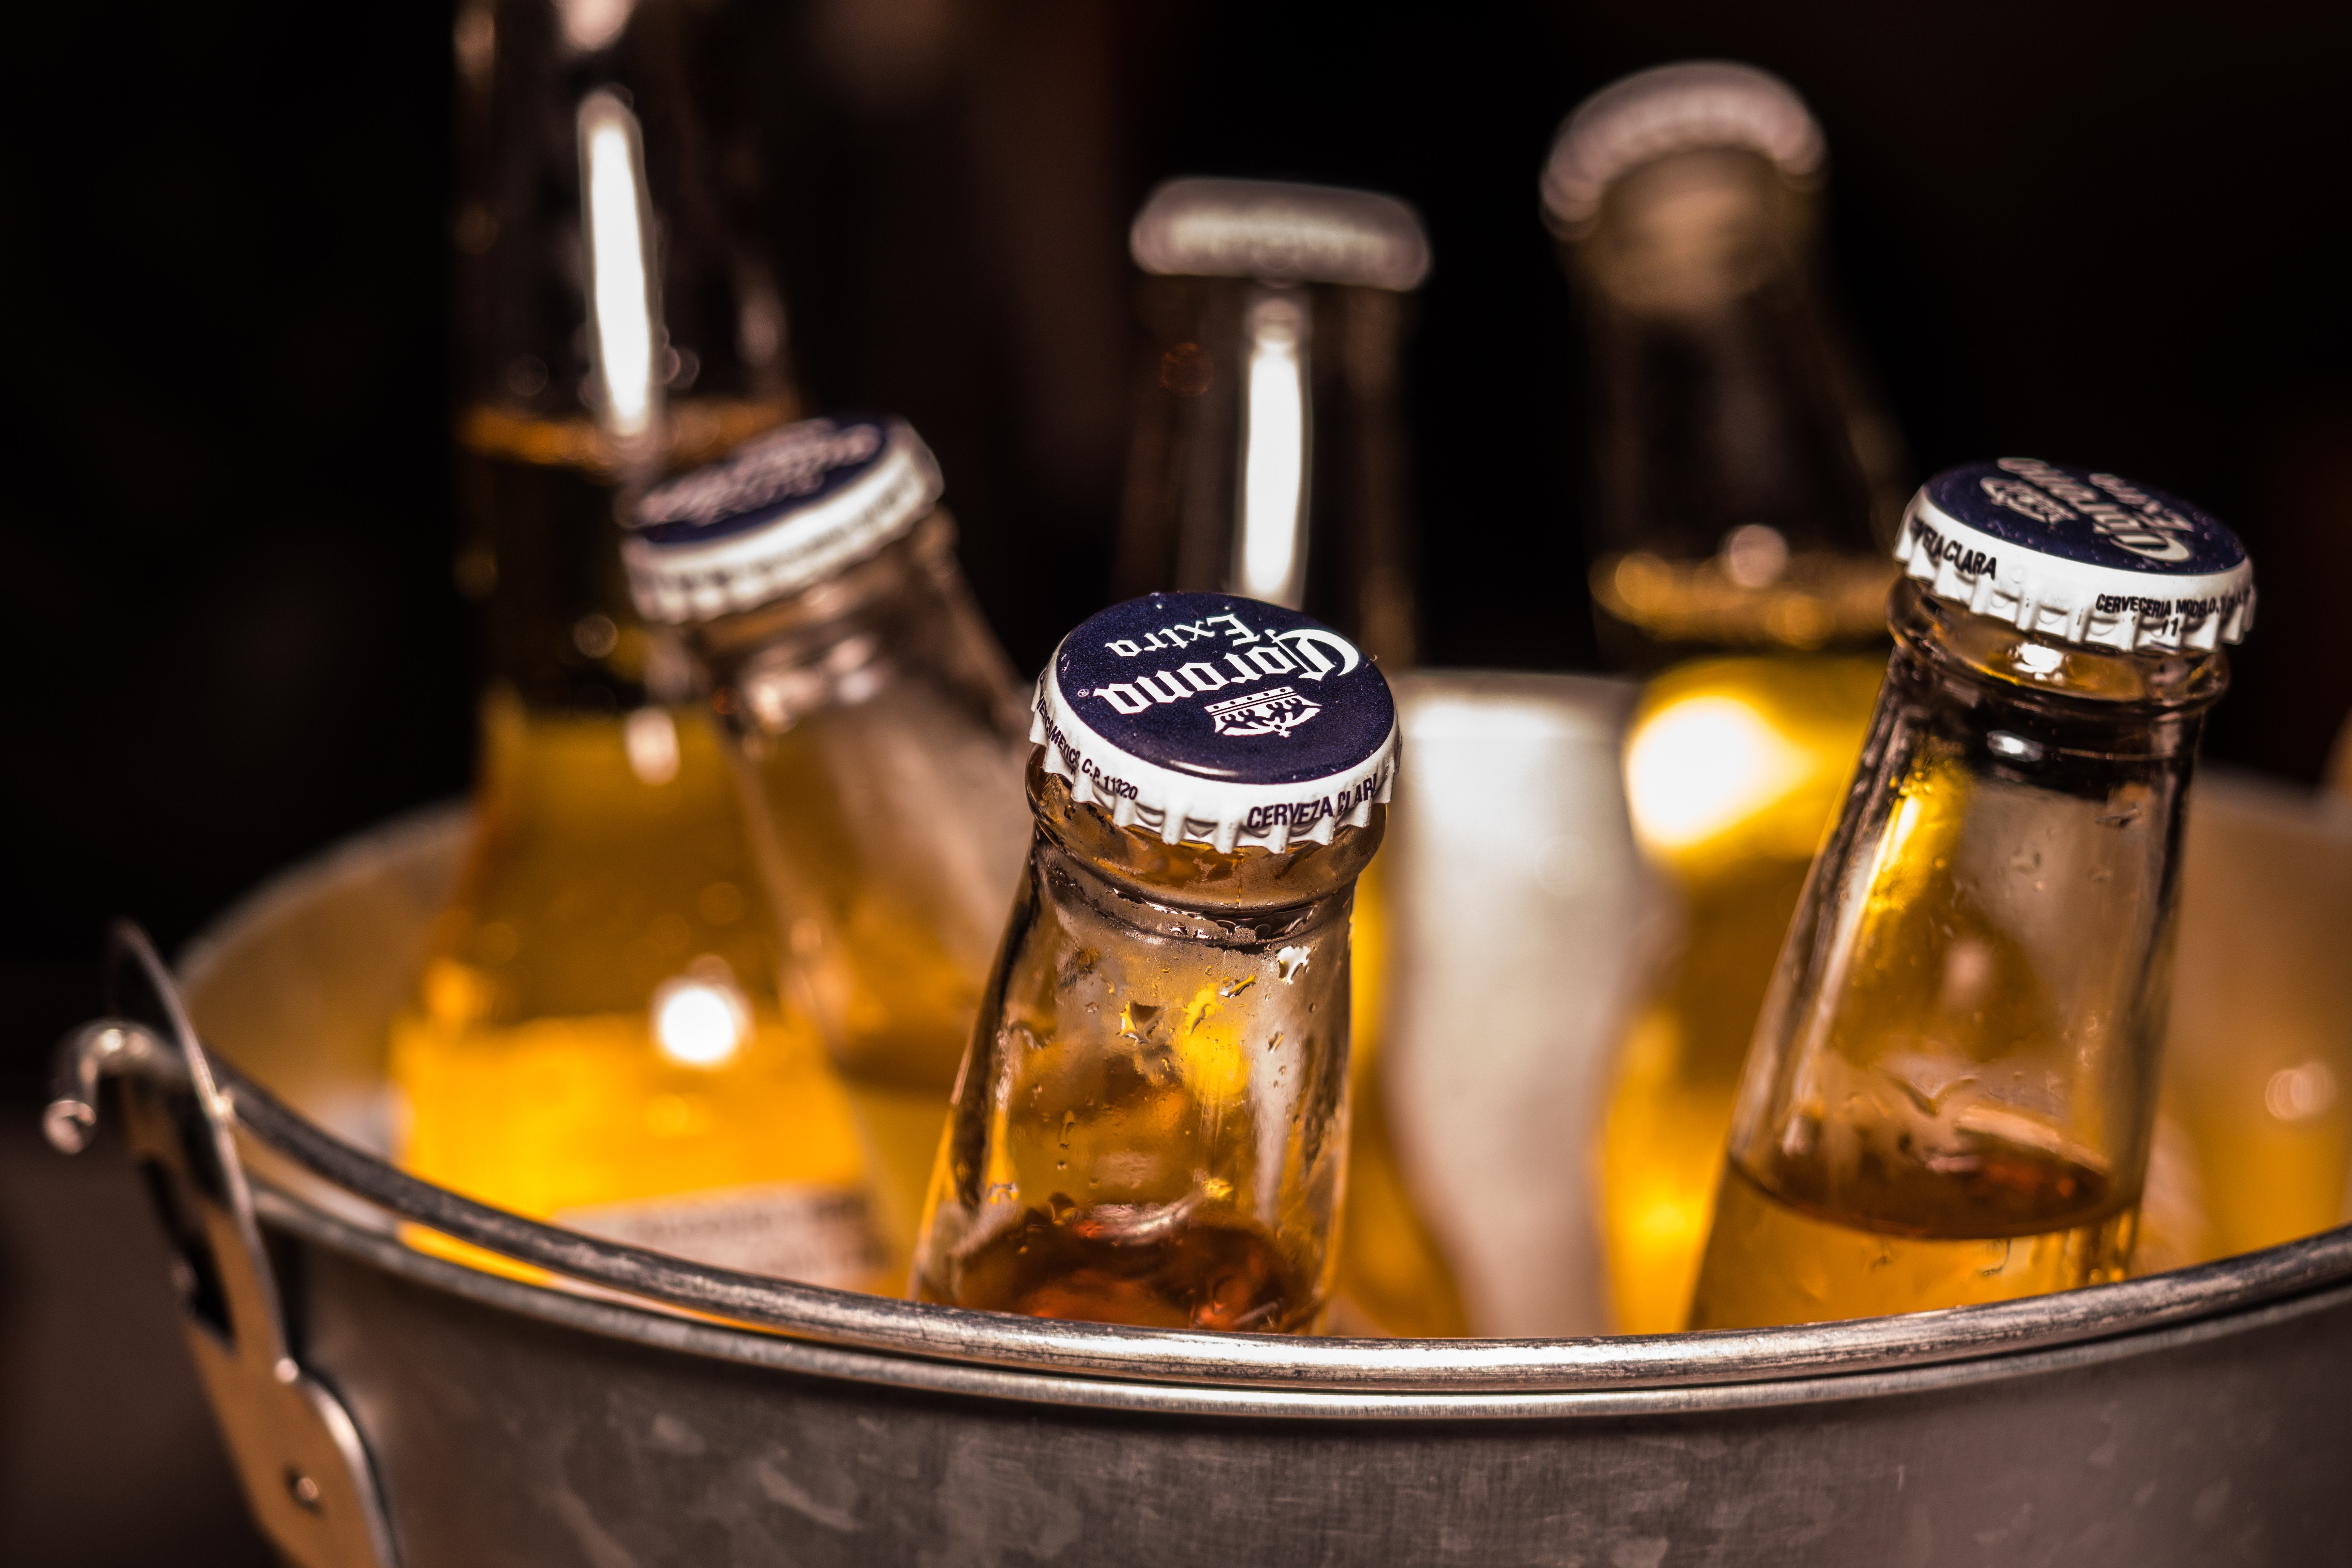
liqueur, drink, bottle, distilled beverage, alcoholic beverage, glass bottle, beer